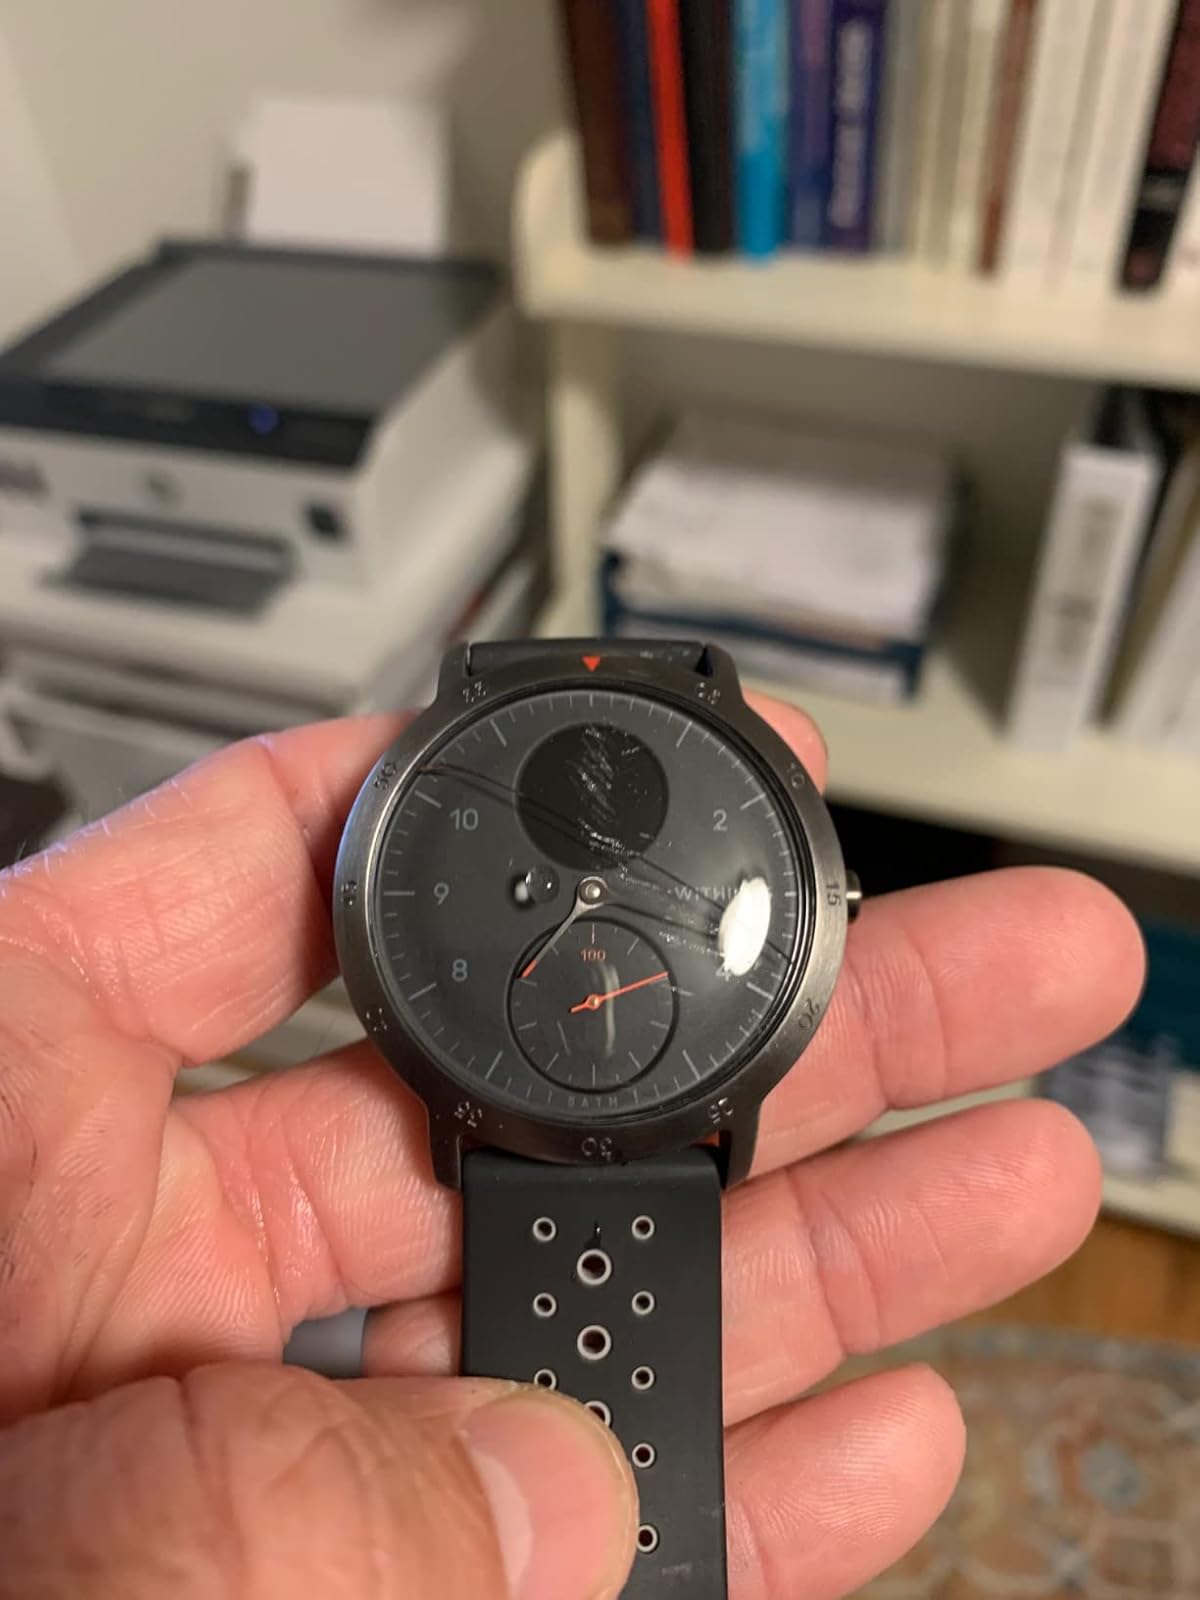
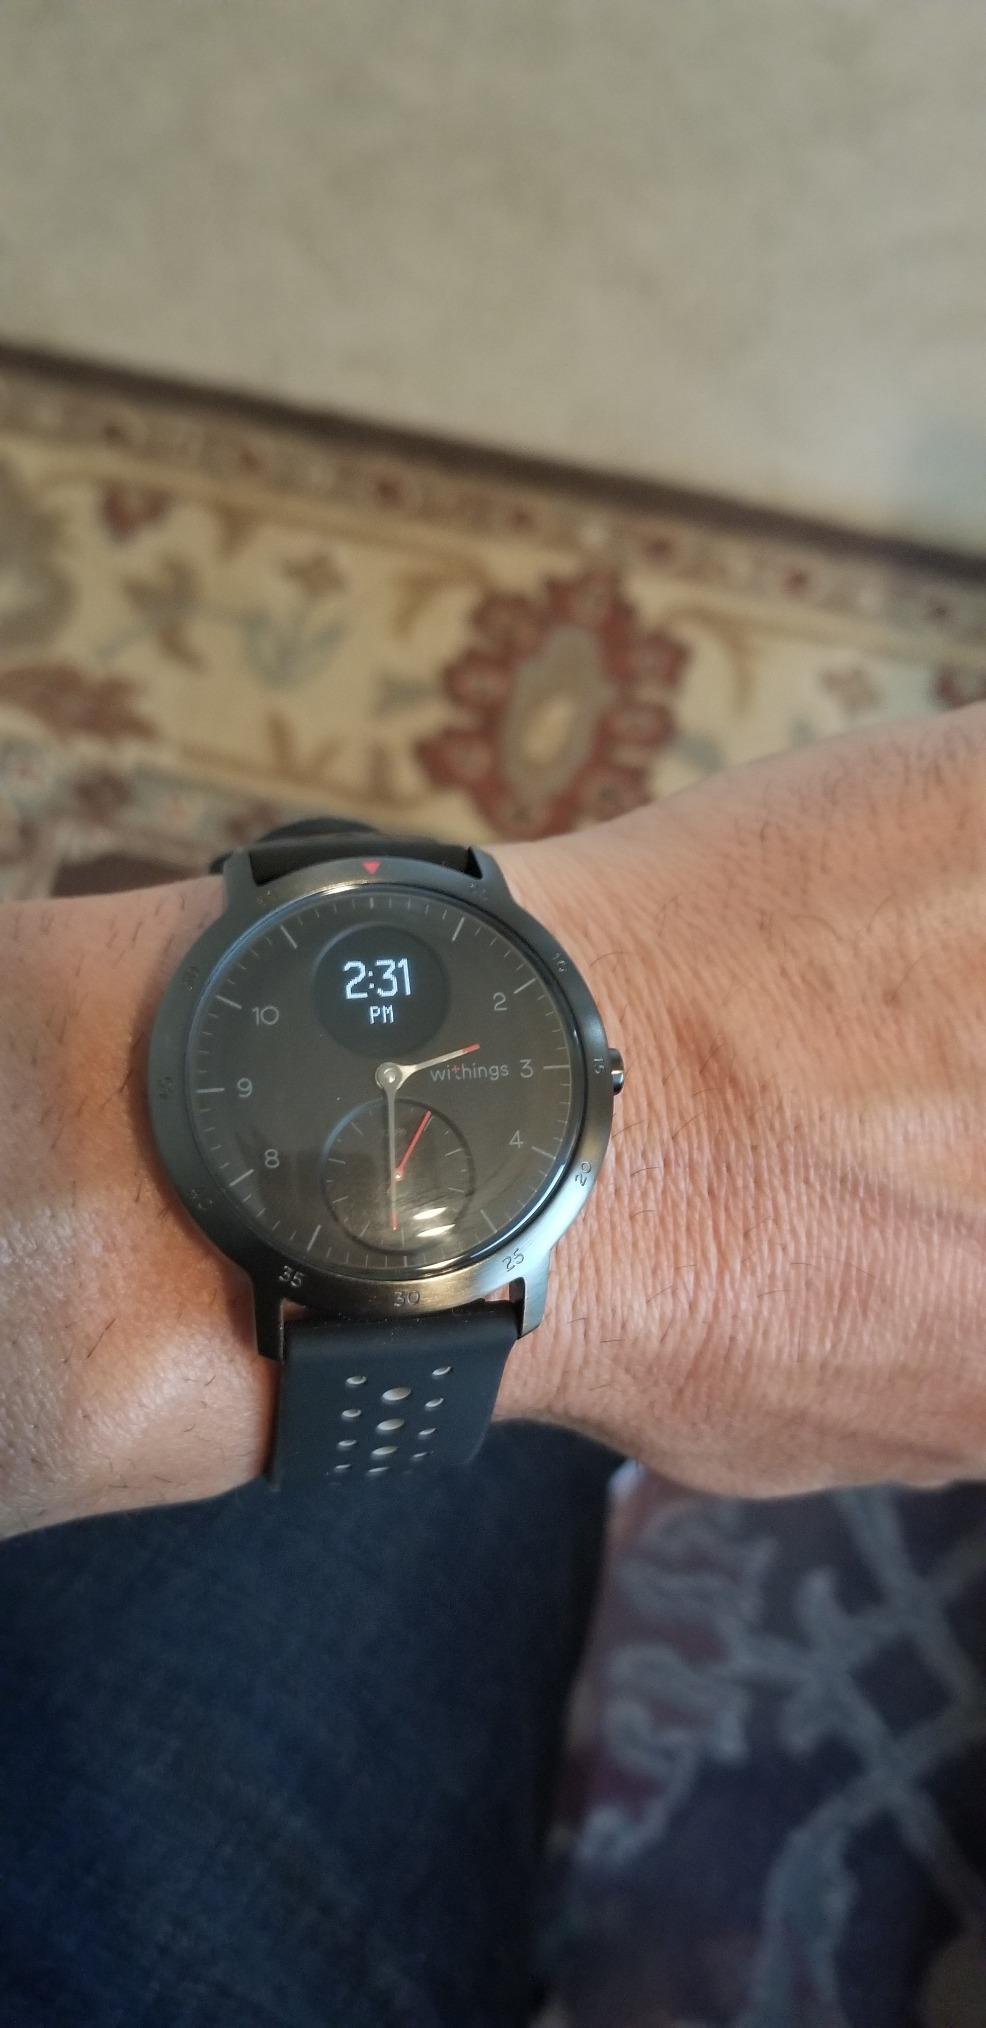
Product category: smartwatch
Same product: yes